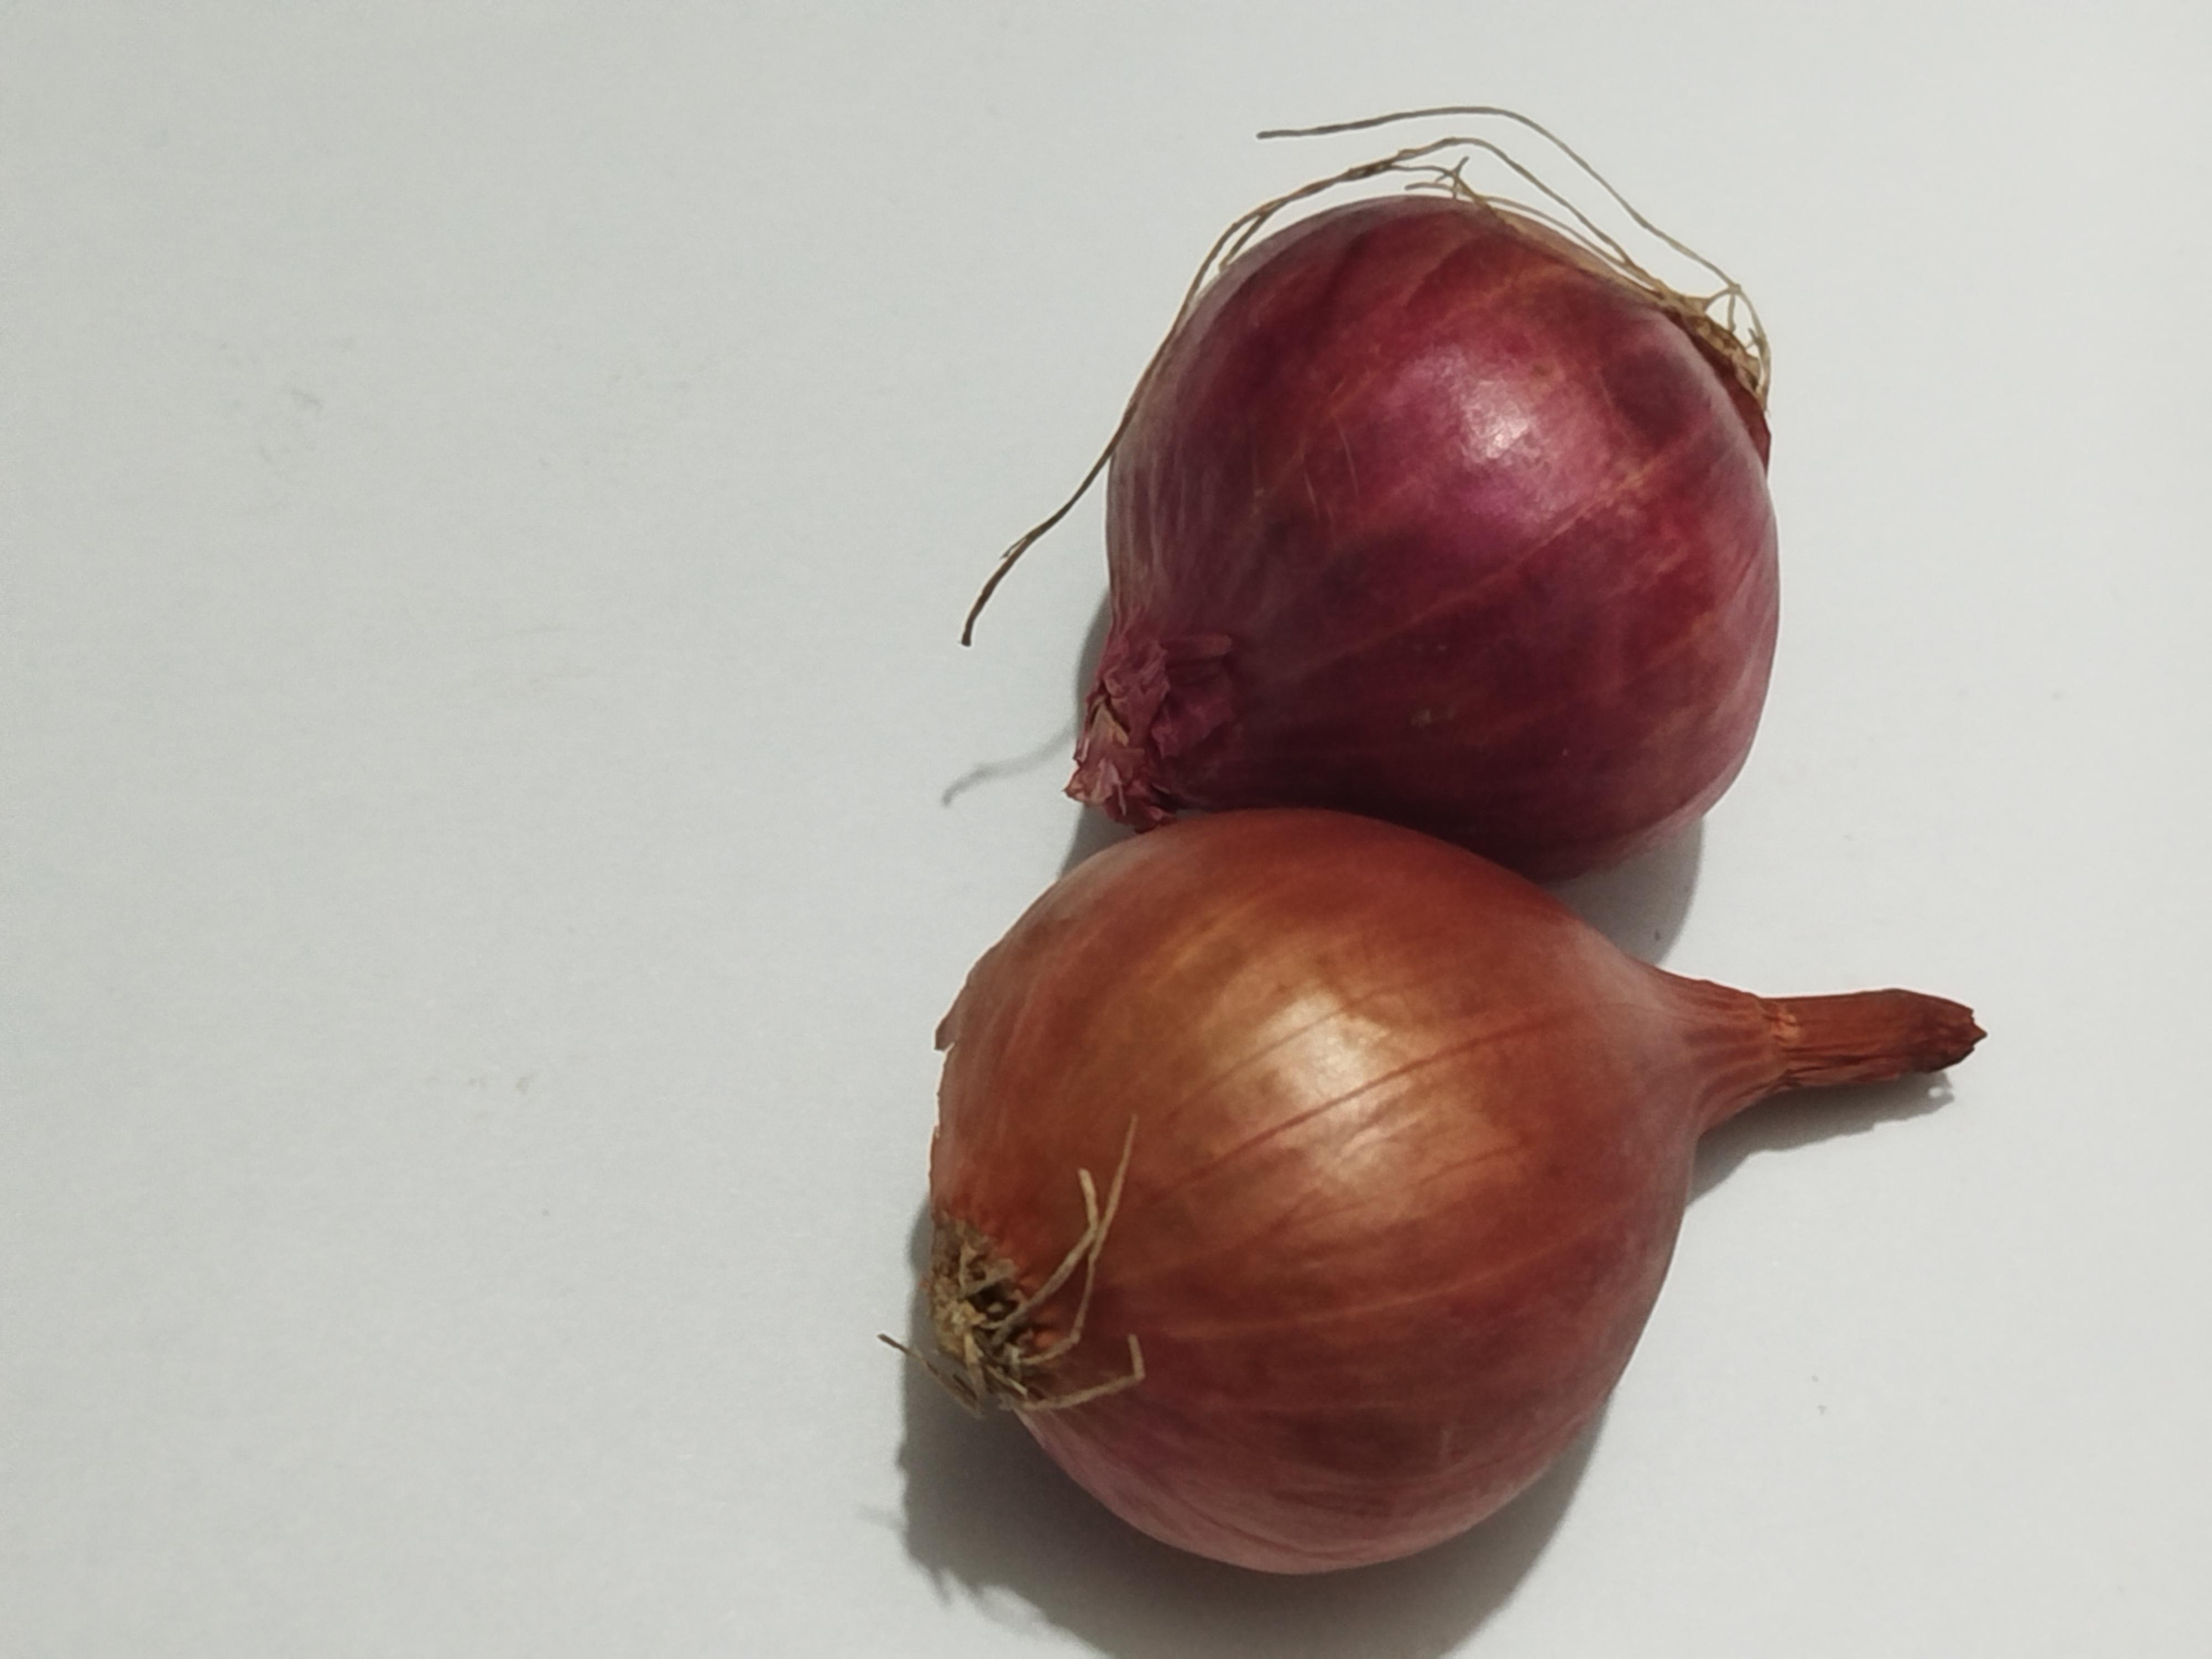
Label: Onion